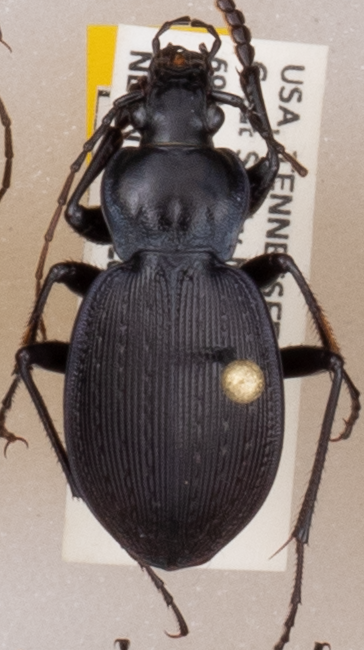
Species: Carabus goryi
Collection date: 2018-09-04
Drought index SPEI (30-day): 0.17
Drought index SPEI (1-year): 0.786
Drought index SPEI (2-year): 0.438